Henry Nevill, 3rd Marquess of Abergavenny

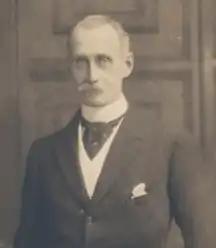
Henry Nevill, 3rd Marquess of Abergavenny, 1931

Lieutenant-Colonel Henry Gilbert Ralph Nevill, 3rd Marquess of Abergavenny DL (2 September 1854 – 10 January 1938), styled Lord Henry Nevill between 1876 and 1927, was a British peer.